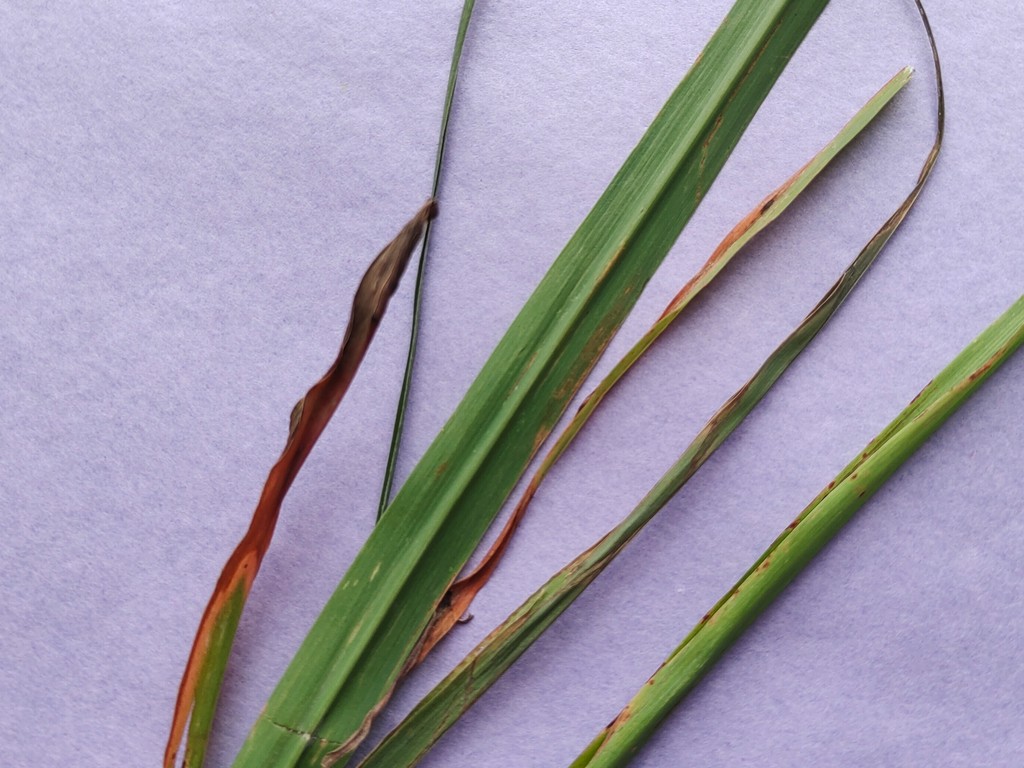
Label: Unhealthy